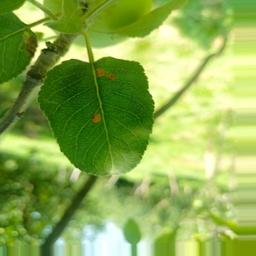
Label: Alternaria